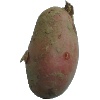
Label: red_potato